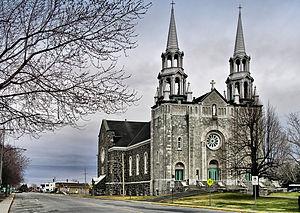
Voici une liste des lieux de culte catholiques du Québec divisée par région administrative.